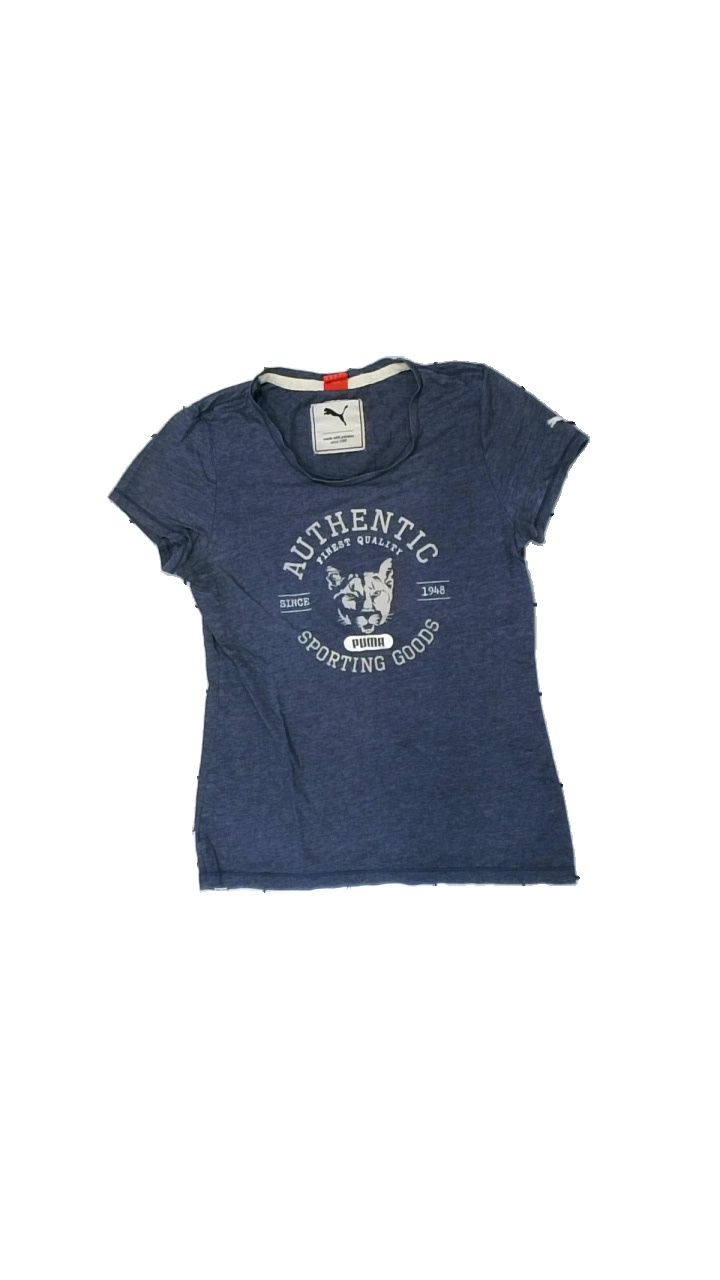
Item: T-shirt (Ladies)
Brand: Puma
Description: blå t-shirt med logga fram + armen
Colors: Blue, Beige
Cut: Regular
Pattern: Logo print
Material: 55% cotton 45% polyester
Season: All
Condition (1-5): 5
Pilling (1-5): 5
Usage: Reuse
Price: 50-100